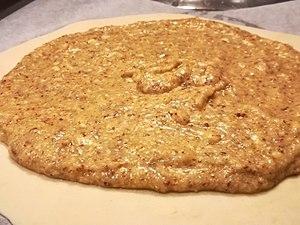
La crème frangipane ou frangipane est une crème incluant des amandes qui entre dans la composition de la galette des rois. Elle est composée de deux tiers de crème d'amandes et d'un tiers de crème pâtissière, à ne pas confondre avec la crème d'amandes seule qui entre dans la composition du pithiviers.